William Conner

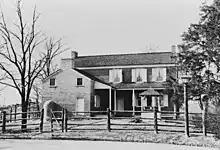
William Conner house

In 1823, Conner built a two-story Federal style brick house on the terrace edge of the west fork of the White River, about south of Noblesville, in Hamilton County, Indiana. It is believed to be one of the first brick buildings built in central Indiana. Seven of William and Elizabeth Conner's ten children were born in the home. In addition, the Conner house was used as the meeting place for the Hamilton County commissioners and other county officials, as well as a circuit court and a postal office during the county's early days.